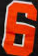
Number: 6